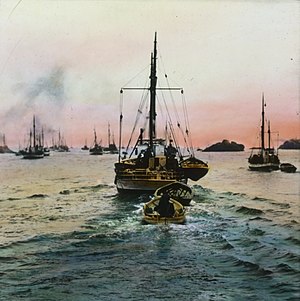
Lofotenfiskeriets historie / Mod moderne tider / Konflikten med doryfiskerne
Motoriserede fiskebåde med doryer hængende på slæb.